Long Creek Railroad

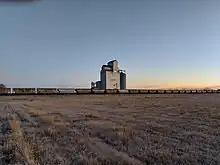
Long Creek Railroad at Outram grain elevator

The Long Creek Railroad runs 41 miles and serves the communities of Estevan, Outram, Torquay, Bromhead, and Tribune. It operates two loading facilities at Pederson Heritage farms in Torquay and Souris Valley Grain in Tribune.